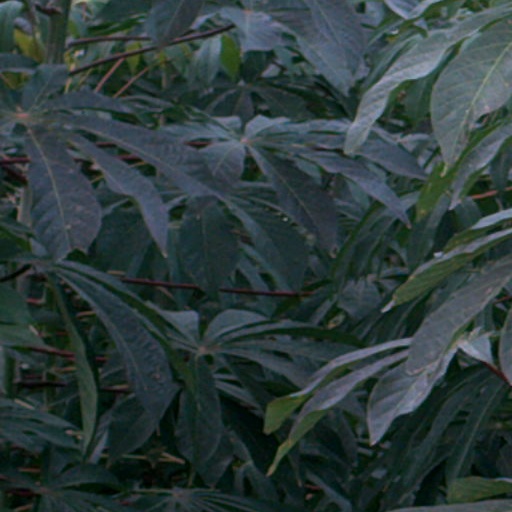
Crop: cassava